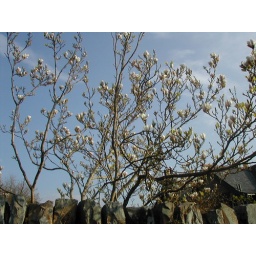
This tree pretty against the blue sky